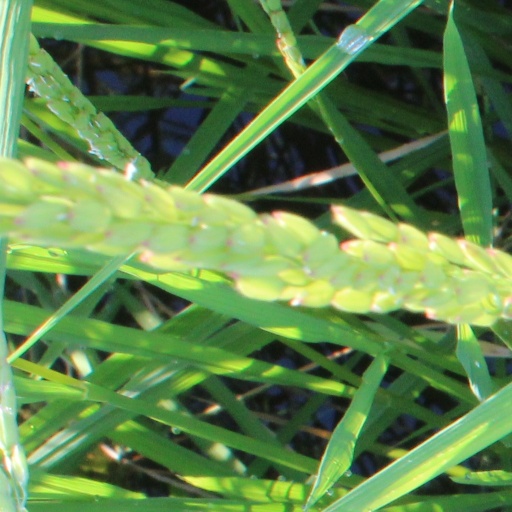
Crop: rice